Tower of David Period

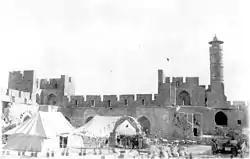
Tower of David in late 1920s

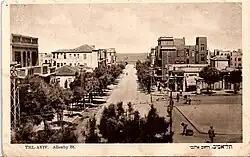
Tel Aviv in the 1920s

The variety of expressions and styles in the Land of Israel in the "Tower of David Period" reflects the historic and decisive division in the history of the Jewish people which preceded this period and continued through the days of the Yishuv, the body of Jewish residents in Palestine, before the establishment of the State of Israel, under the British Mandate.